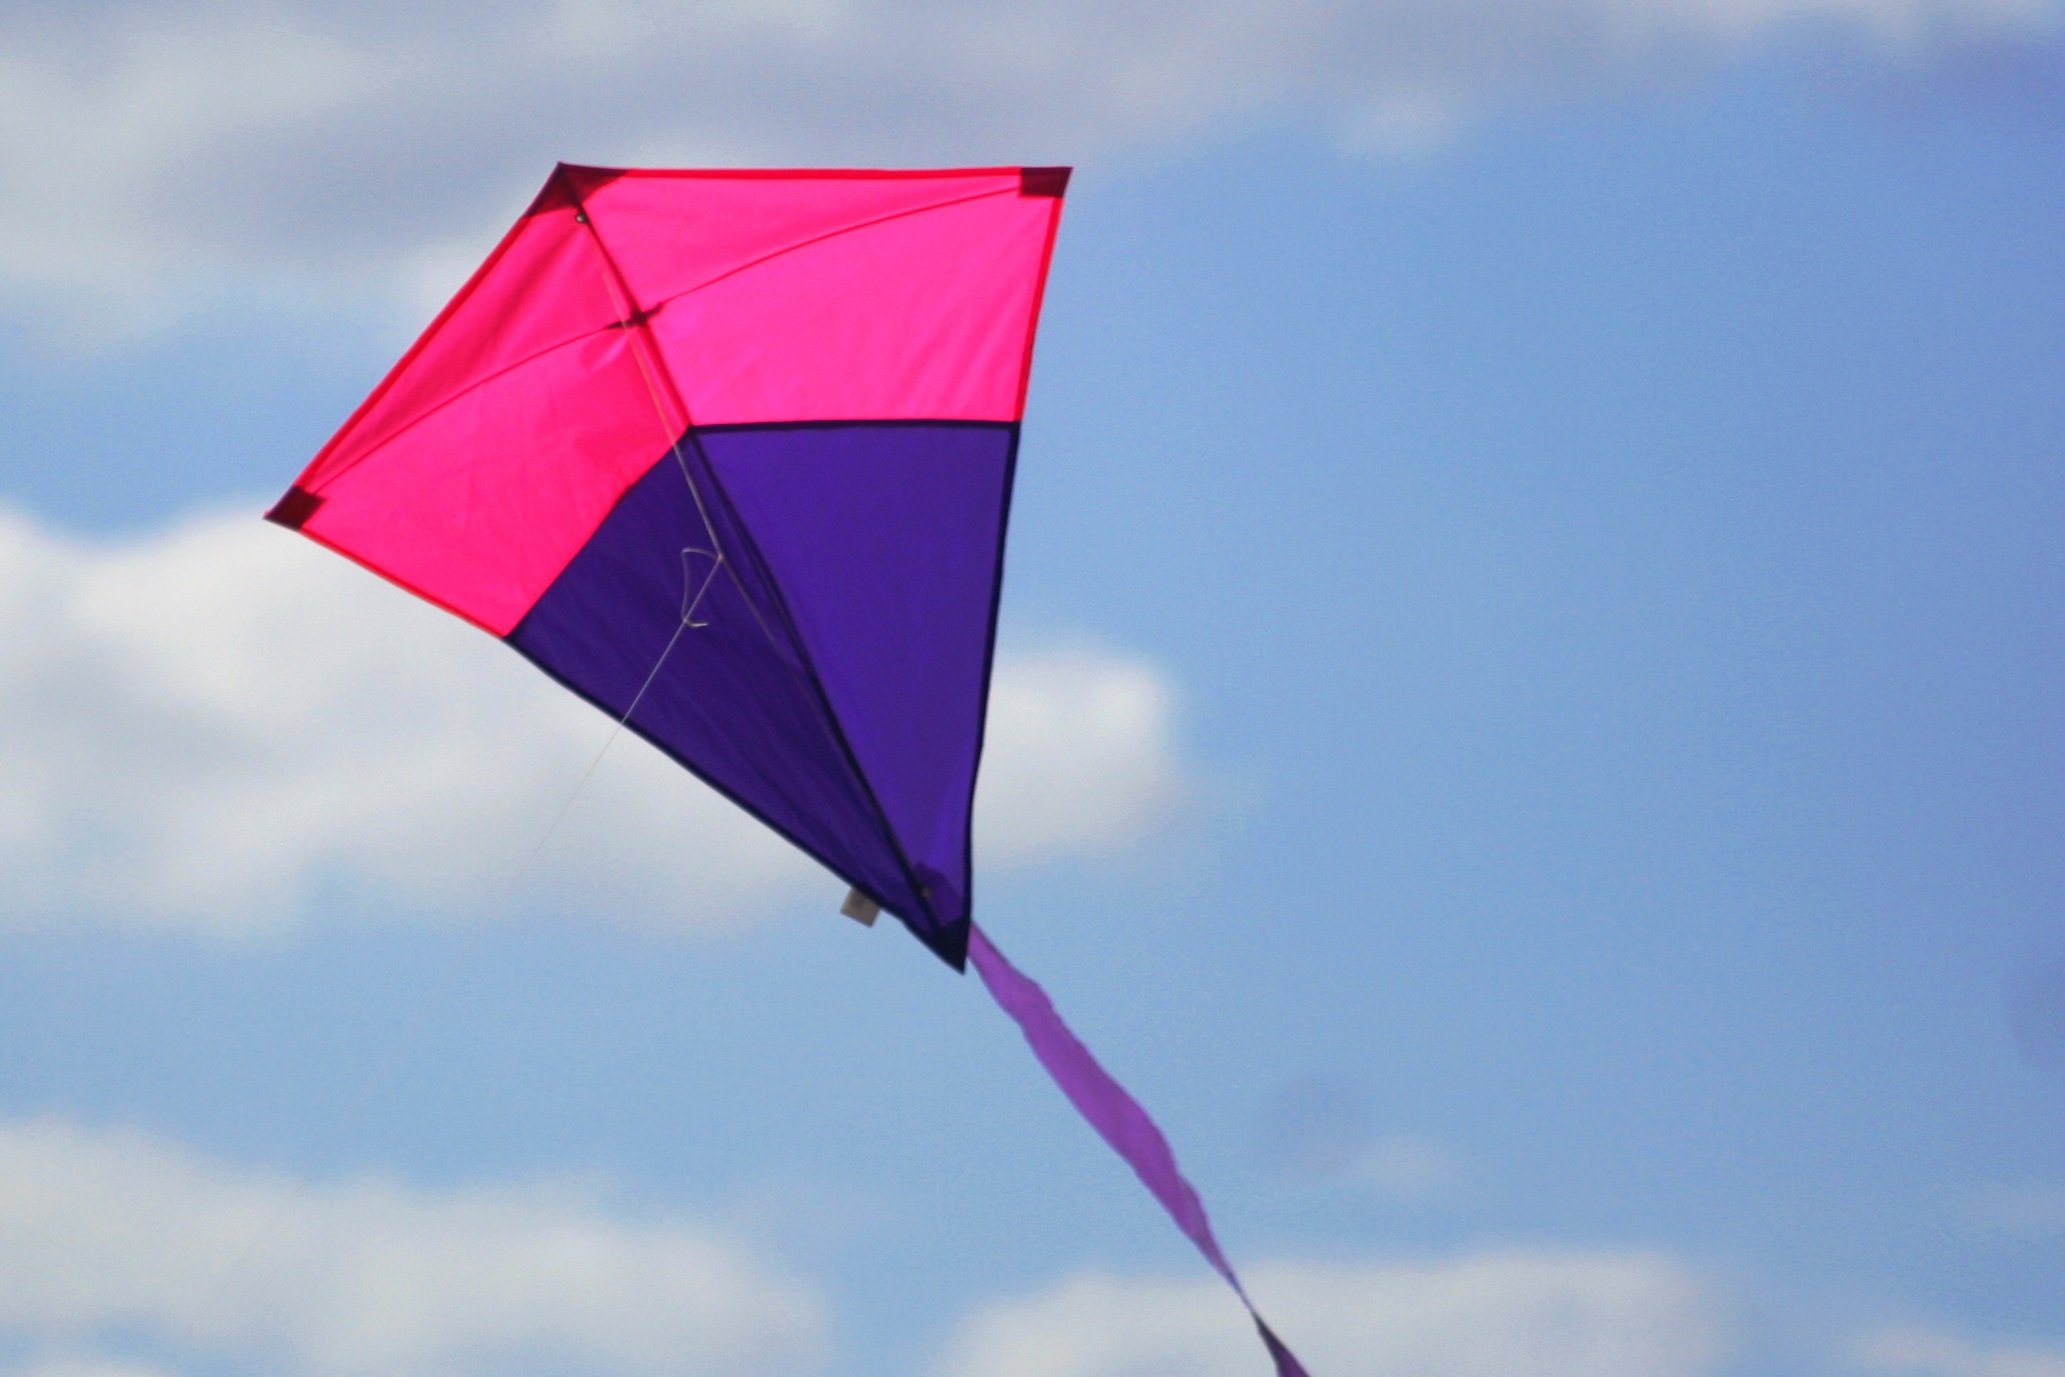
air, wind, heaven, kite, holiday, blue, freedom, pink, toy, blue sky, clouds, colors, relaxation, sports, aviator, wind kite, kites against blue sky, windsports, kite sports, sport kite